Tempering (metallurgy)

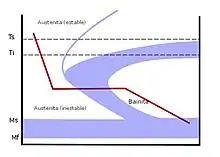
Time-temperature transformation (TTT) diagram. The red line shows the cooling curve for austempering.

Austempering is a technique used to form pure bainite, a transitional microstructure found between pearlite and martensite. In normalizing, both upper and lower bainite are usually found mixed with pearlite. To avoid the formation of pearlite or martensite, the steel is quenched in a bath of molten metals or salts. This quickly cools the steel past the point where pearlite can form and into the bainite-forming range. The steel is then held at the bainite-forming temperature, beyond the point where the temperature reaches an equilibrium, until the bainite fully forms. The steel is then removed from the bath and allowed to air-cool, without the formation of either pearlite or martensite.